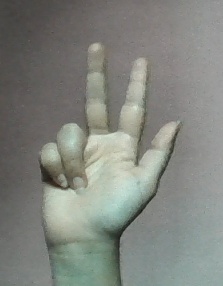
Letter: al